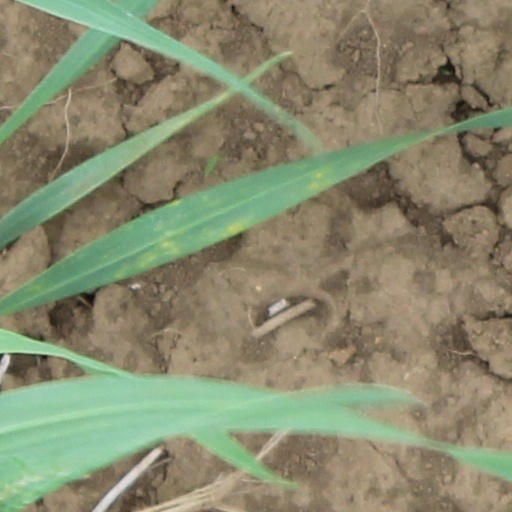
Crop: wheat